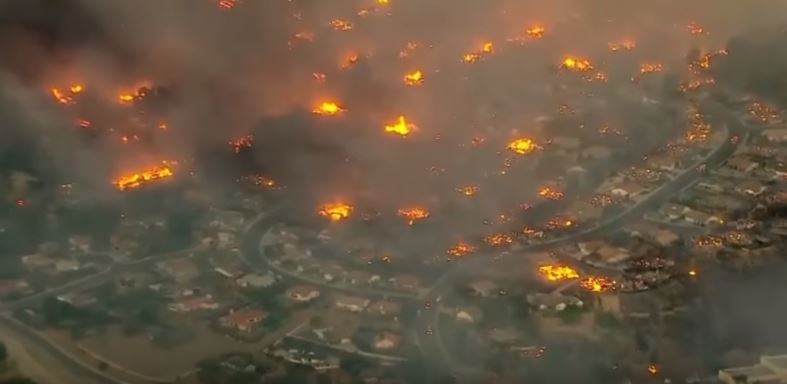
Fire: yes
Smoke: no